Cat-Man and Kitten

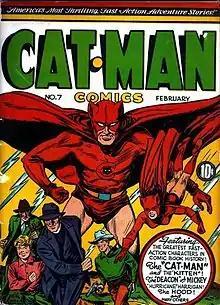

Cat-Man and Kitten (also Catman and Kitten) are a pair of fictional superhero characters created by artists Irwin Hasen (Cat-Man) and Charles M. Quinlan (Kitten) with unremembered writers. Cat-Man was first published in 1940 by various Frank Z. Temerson companies. Due to circumstances during World War II, an altered version of Cat-Man was published in Australia and reprinted in the 1950s. AC Comics later revived the characters in the 1980s.